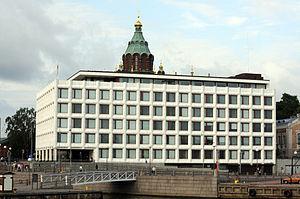
Le Siège social d'Enso-Gutzeit est un bâtiment situé dans le quartier de Katajanokka d'Helsinki en Finlande.